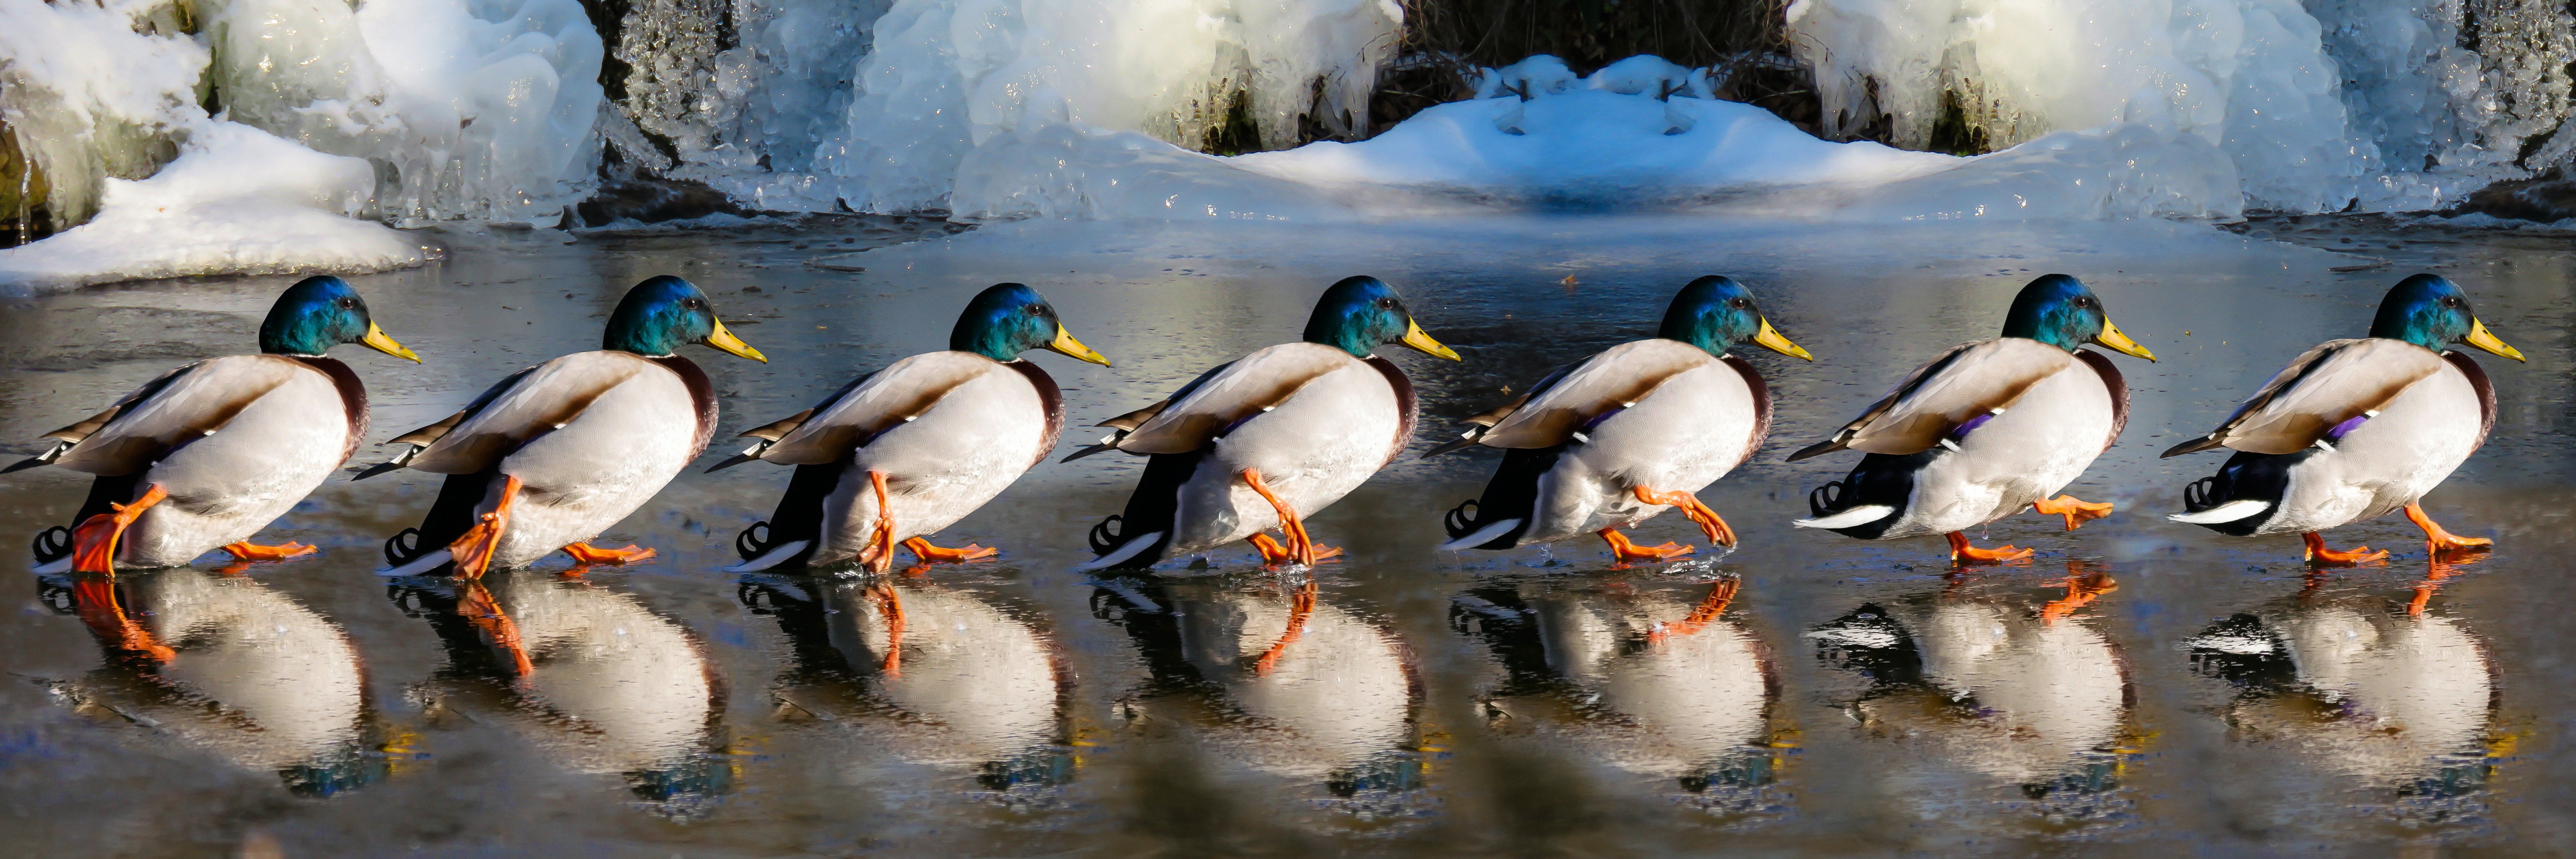
winter, bird, run, wildlife, ice, smooth, penguin, duck, animals, goose, vertebrate, series, ducks, waterfowl, water bird, mirroring, marching, slip, flightless bird, flyers, ice rink, ducks geese and swans